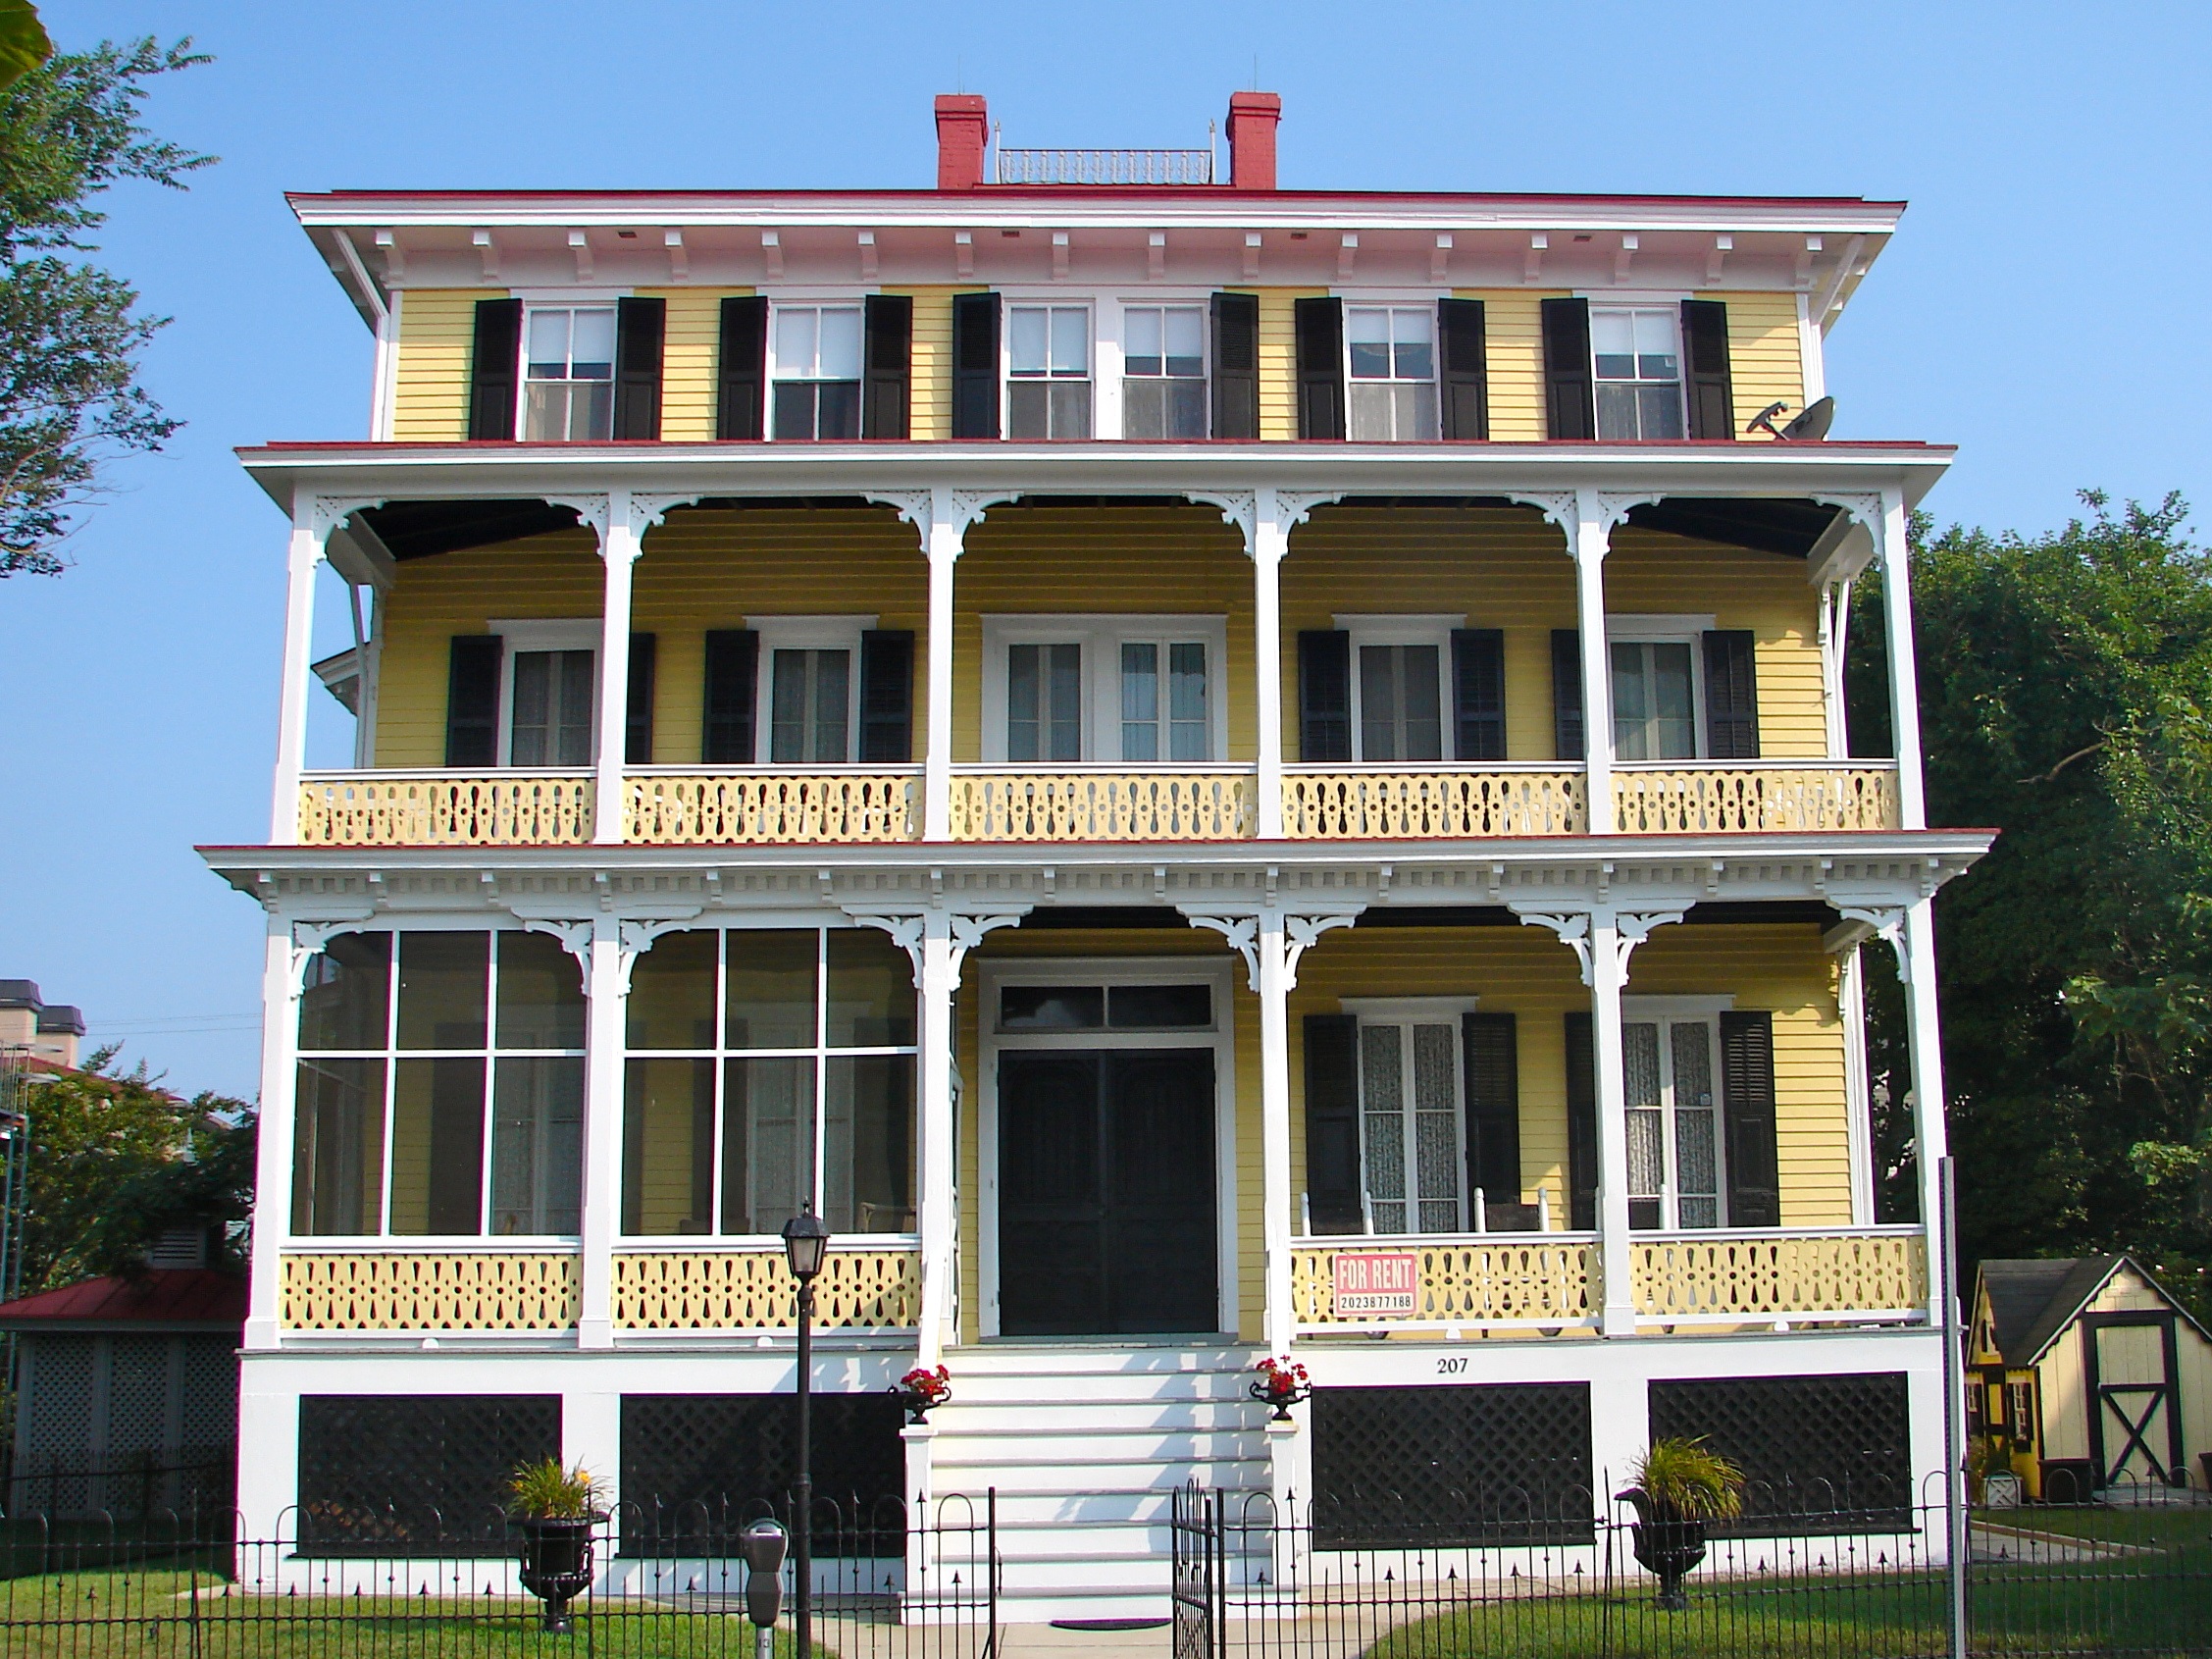
architecture, villa, mansion, house, window, building, palace, home, porch, facade, property, exterior, front, estate, condominium, real estate, new jersey, historic district, residential area, congress cmhd, j r evans house, historic house